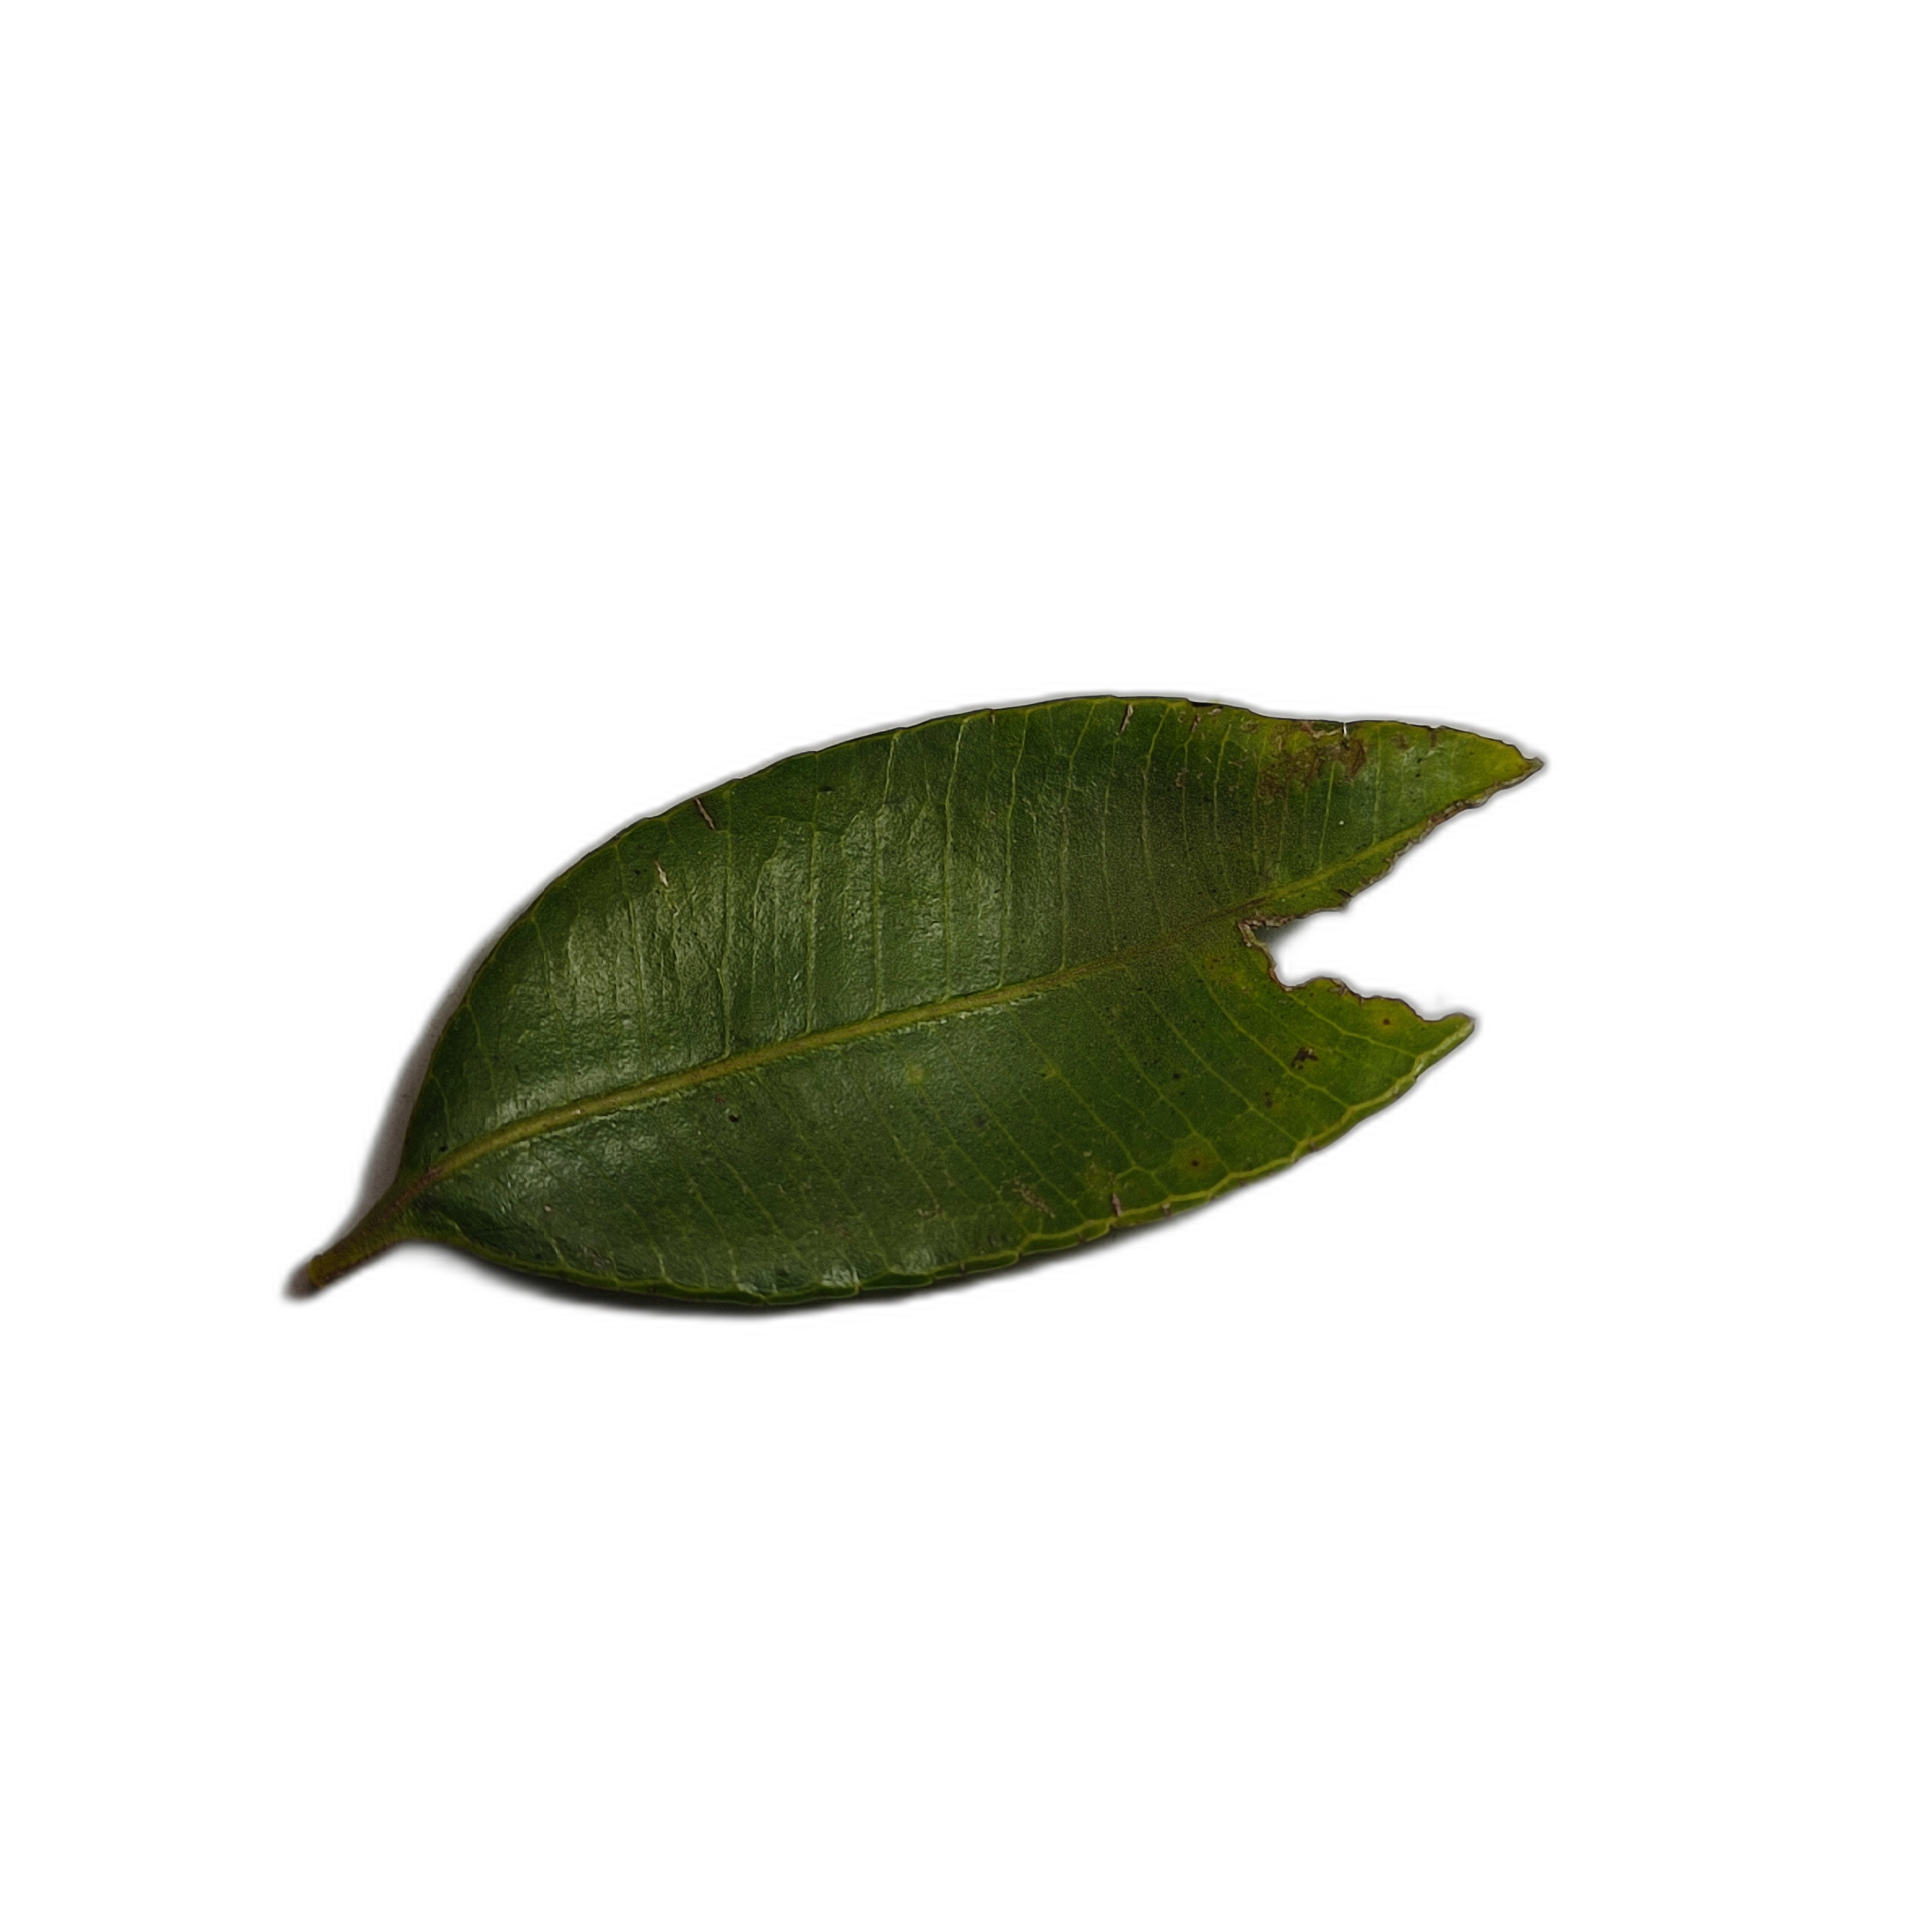
Label: not_healthy